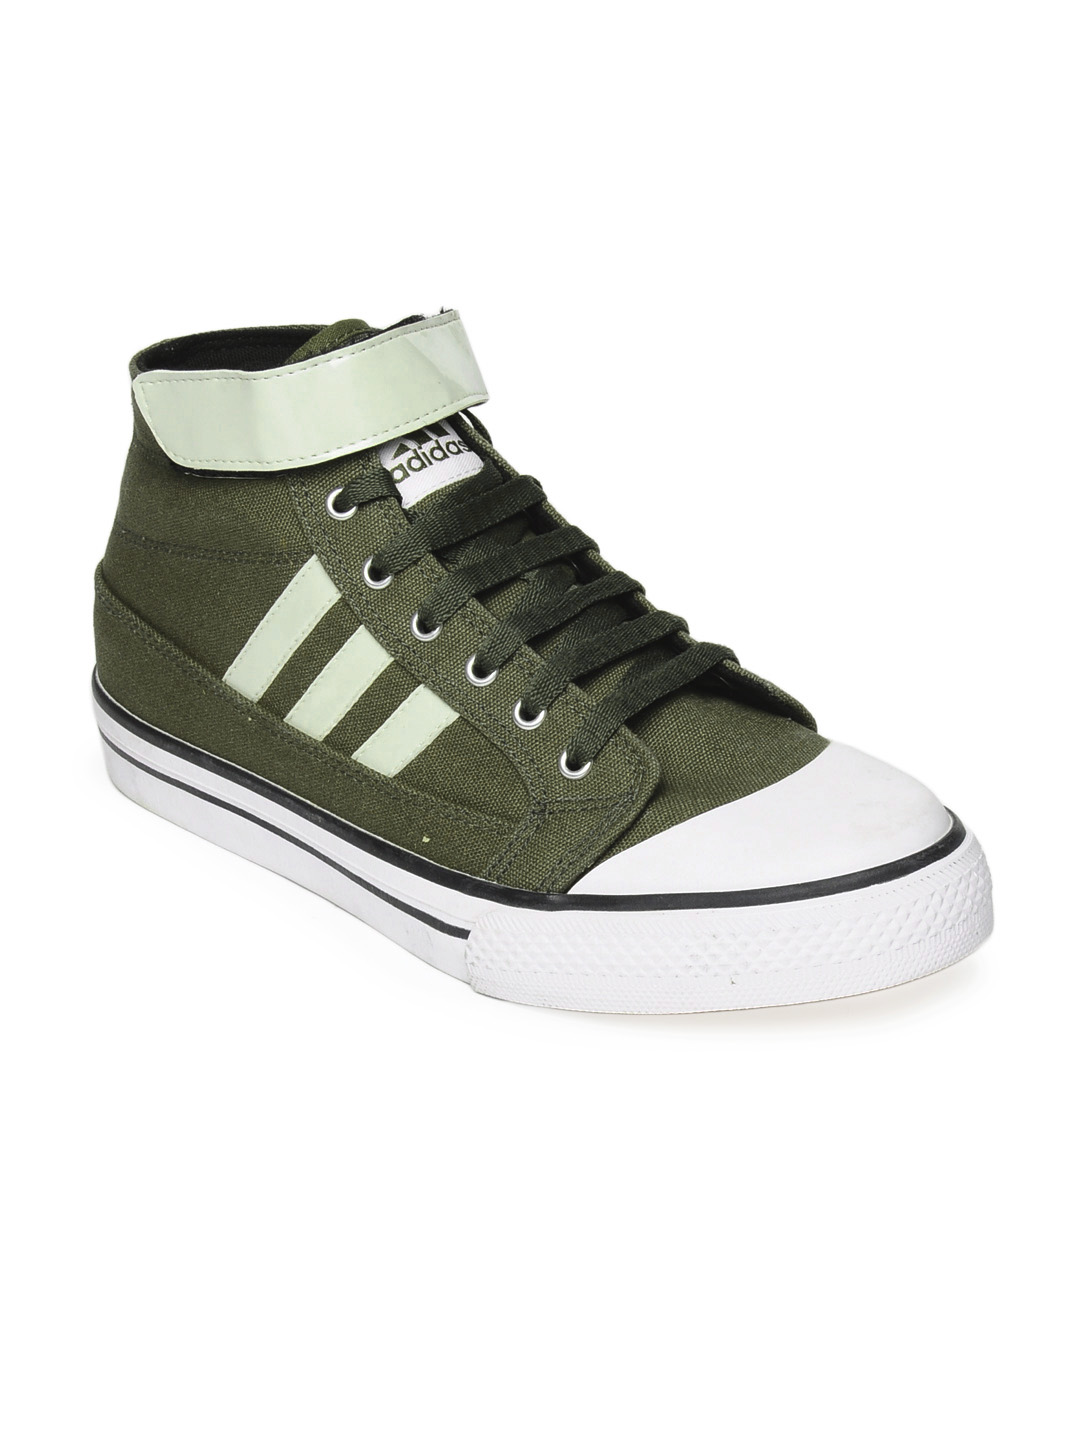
ADIDAS Unisex High Can Oak Olive Shoes
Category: Footwear / Shoes / Casual Shoes
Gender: Unisex
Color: Olive
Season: Summer 2011
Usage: Casual